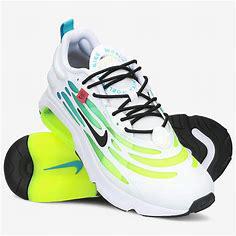
Brand: Nike
Model: Air Max Exosense